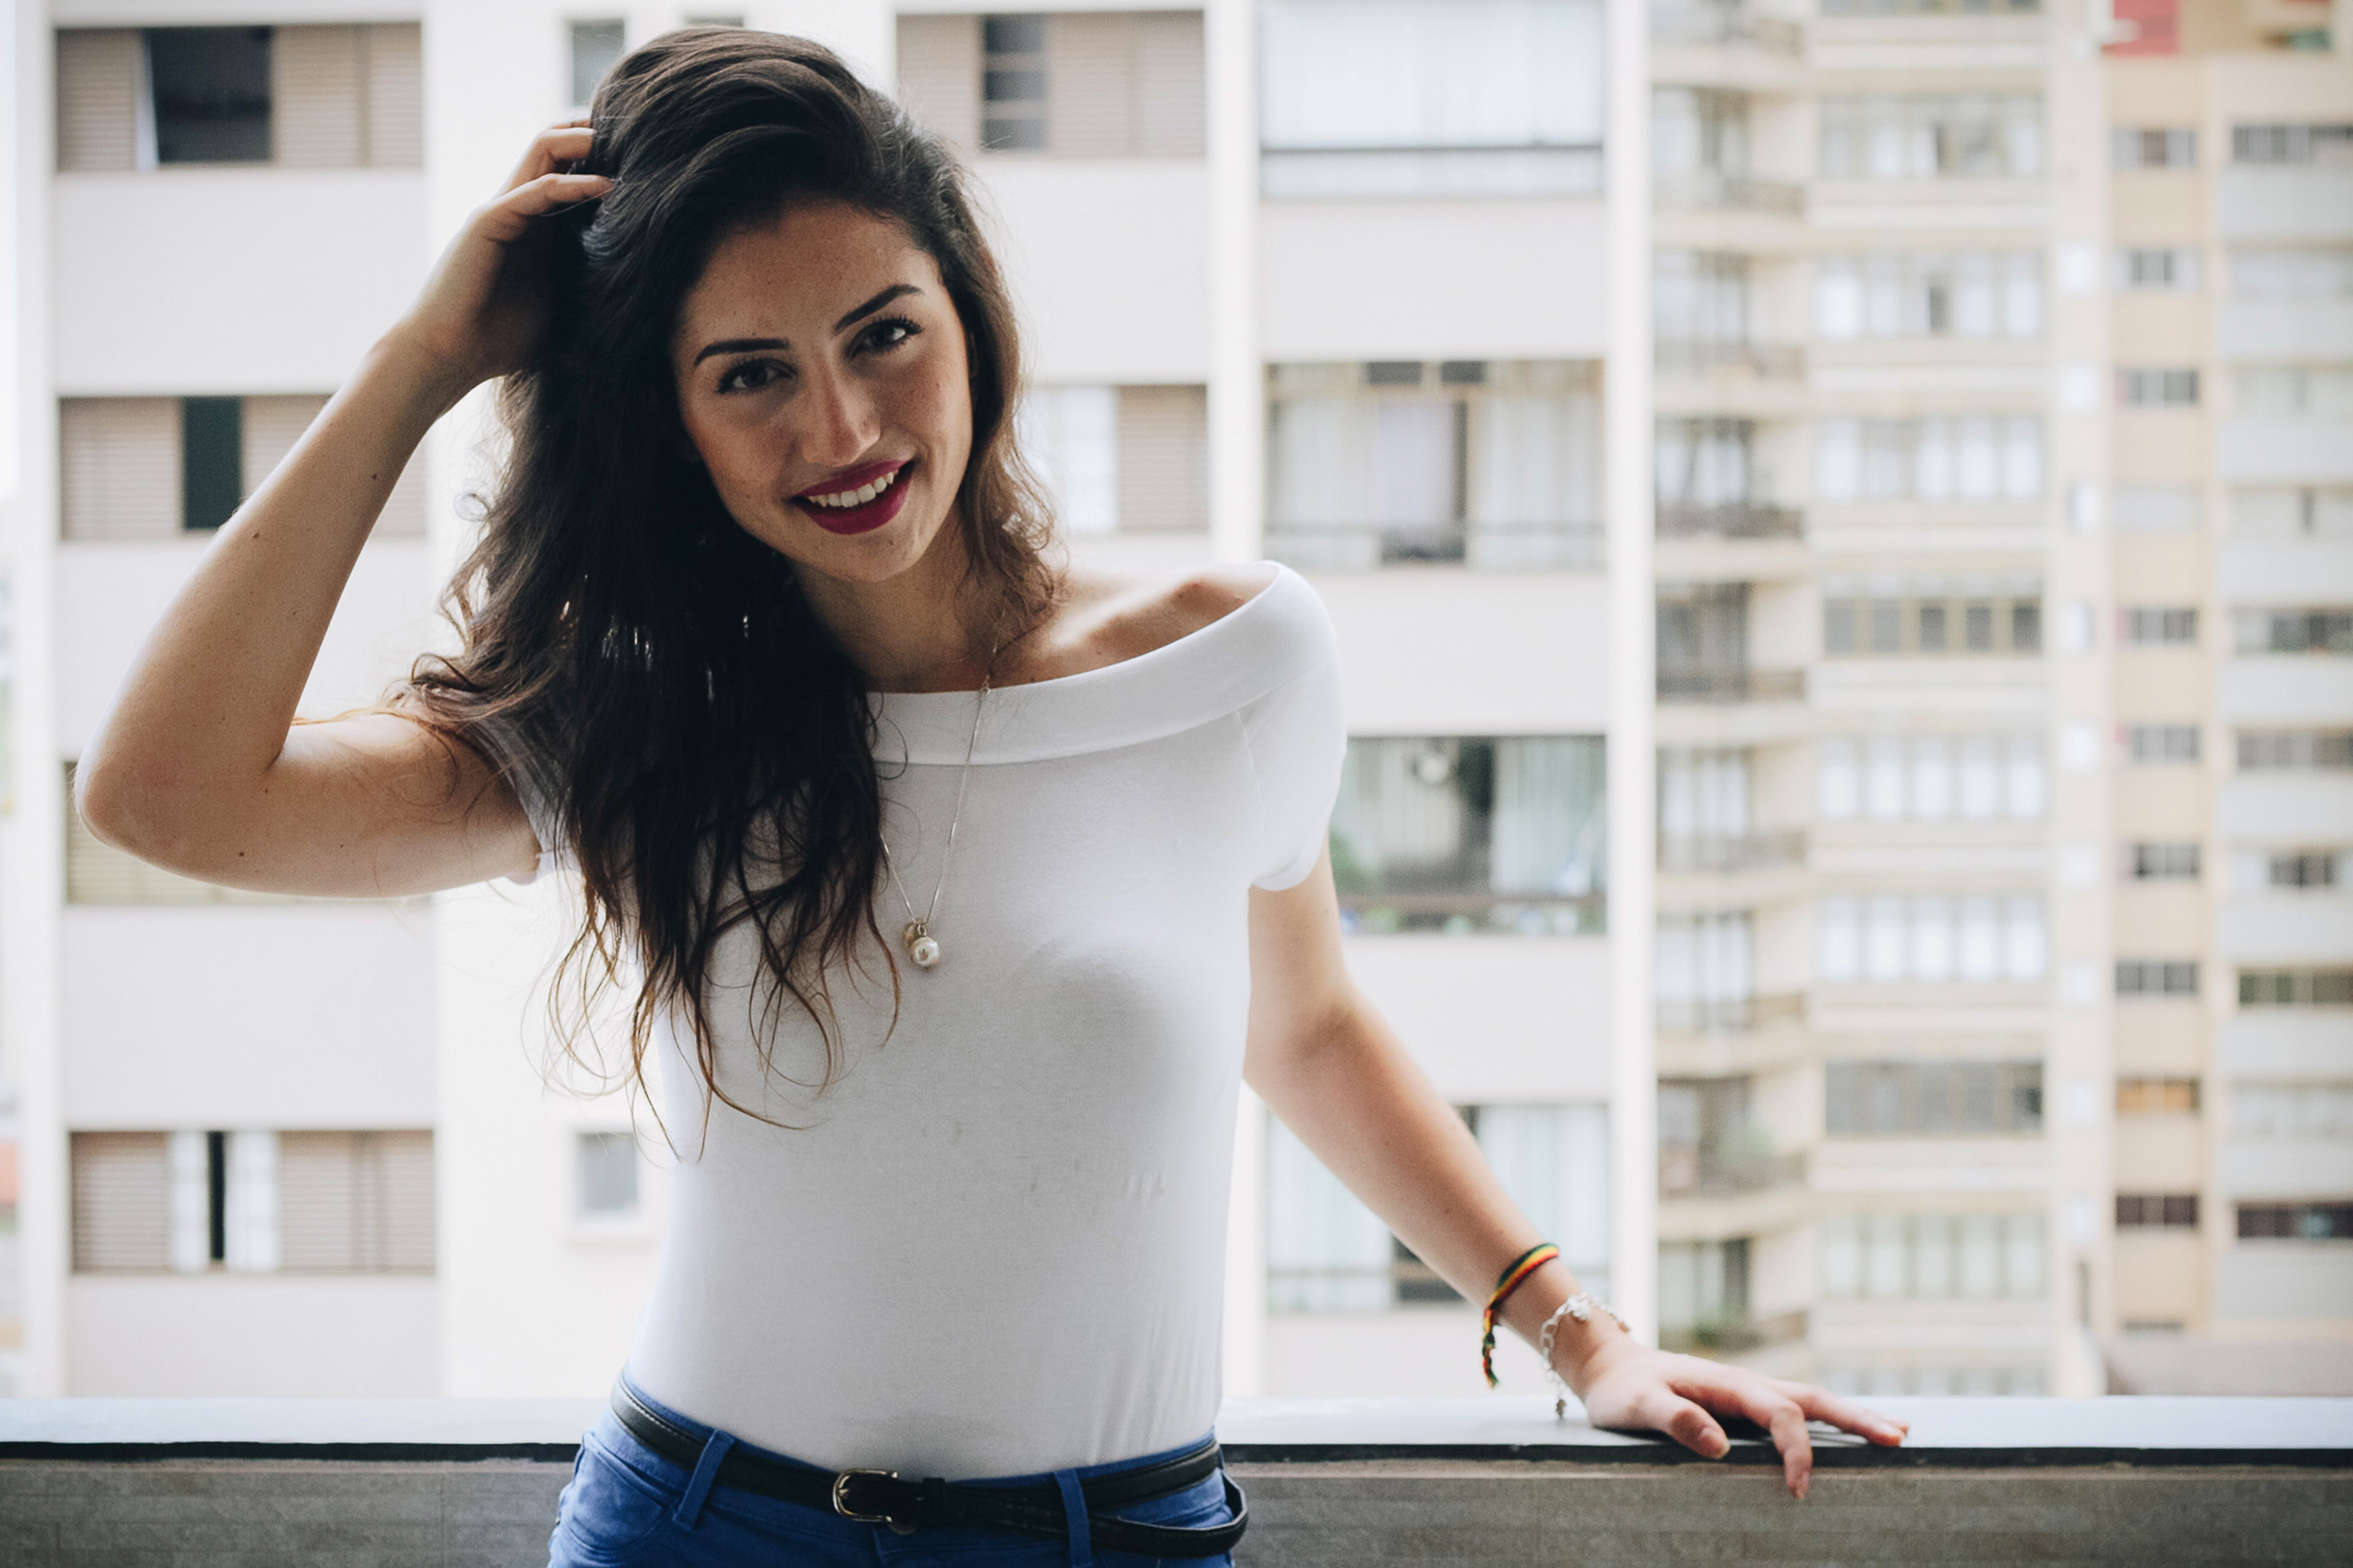
hair, white, shoulder, beauty, skin, hairstyle, photo shoot, long hair, smile, t shirt, fashion, lip, model, jeans, black hair, eye, brown hair, joint, leg, photography, footwear, neck, sitting, waist, muscle, top, happy, shoe, flash photography, style, fashion model